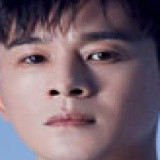
diễn viên Kiều Chấn Vũ